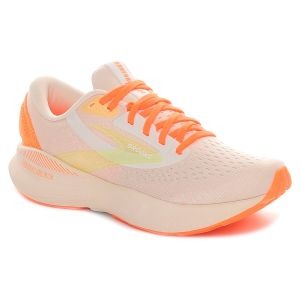
Brooks Scarpa da Running Donna  Adrenaline GTS 24 Rosa Arancione   Sconto 10%
Prezzo: 135,00 €